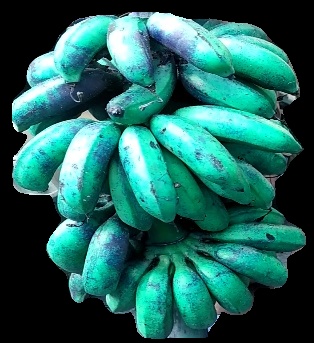
Variety: rasbale
Grade: grade3